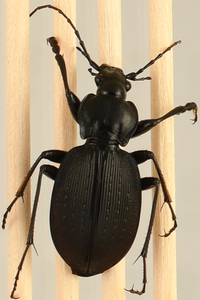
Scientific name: Carabus goryi
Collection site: Great Smoky Mountains National Park NEON (GRSM), plot GRSM_020